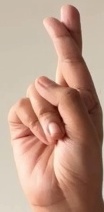
ASL sign: R